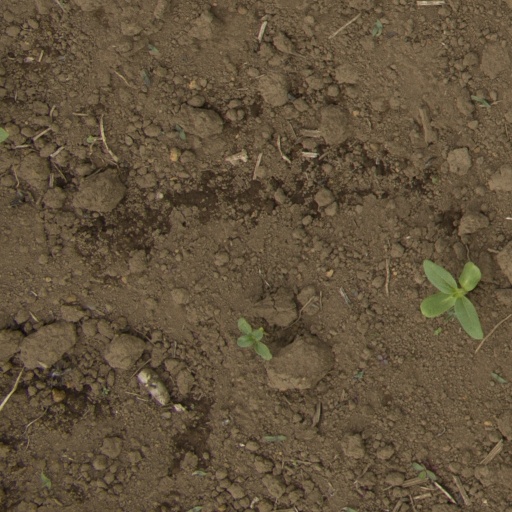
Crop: Jerusalem artichoke